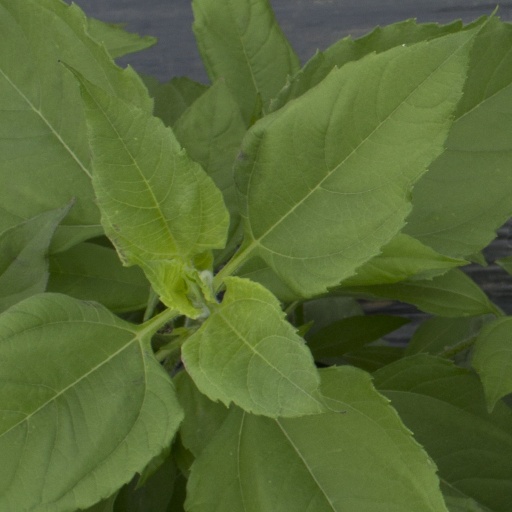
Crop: Jerusalem artichoke